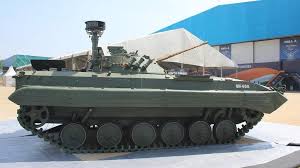
Label: BMP